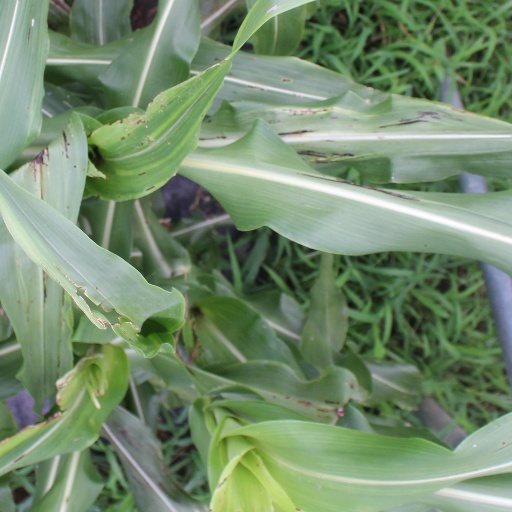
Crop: sorghum